Ford Courier

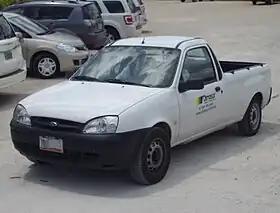
The most recent model in the Ford Courier series, developed by Ford Brazil and introduced in 1998

Ford Courier is a model nameplate used by Ford since the early 1950s. The Courier moniker has been used on a variety of vehicles all around the world since it was first used in North America for a sedan delivery. The Courier nameplate was also used by Ford for a series of compact pickup trucks (produced by Mazda) and would also see use by Ford of Europe denoting a Fiesta-based panel van. Ford Brazil used the nameplate for a Fiesta-based coupe utility pickup marketed across Latin America.